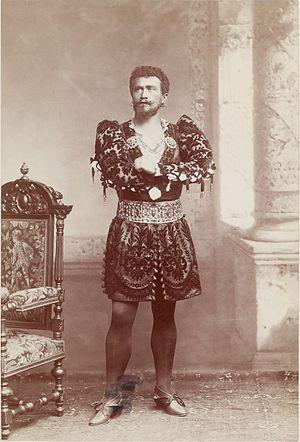
Albert Saléza dans le rôle d'Otello de Verdi
Albert Saléza est un ténor français, né le 18 octobre 1867 à Bruges et mort le 26 novembre 1916 dans le 17ᵉ arrondissement de Paris.